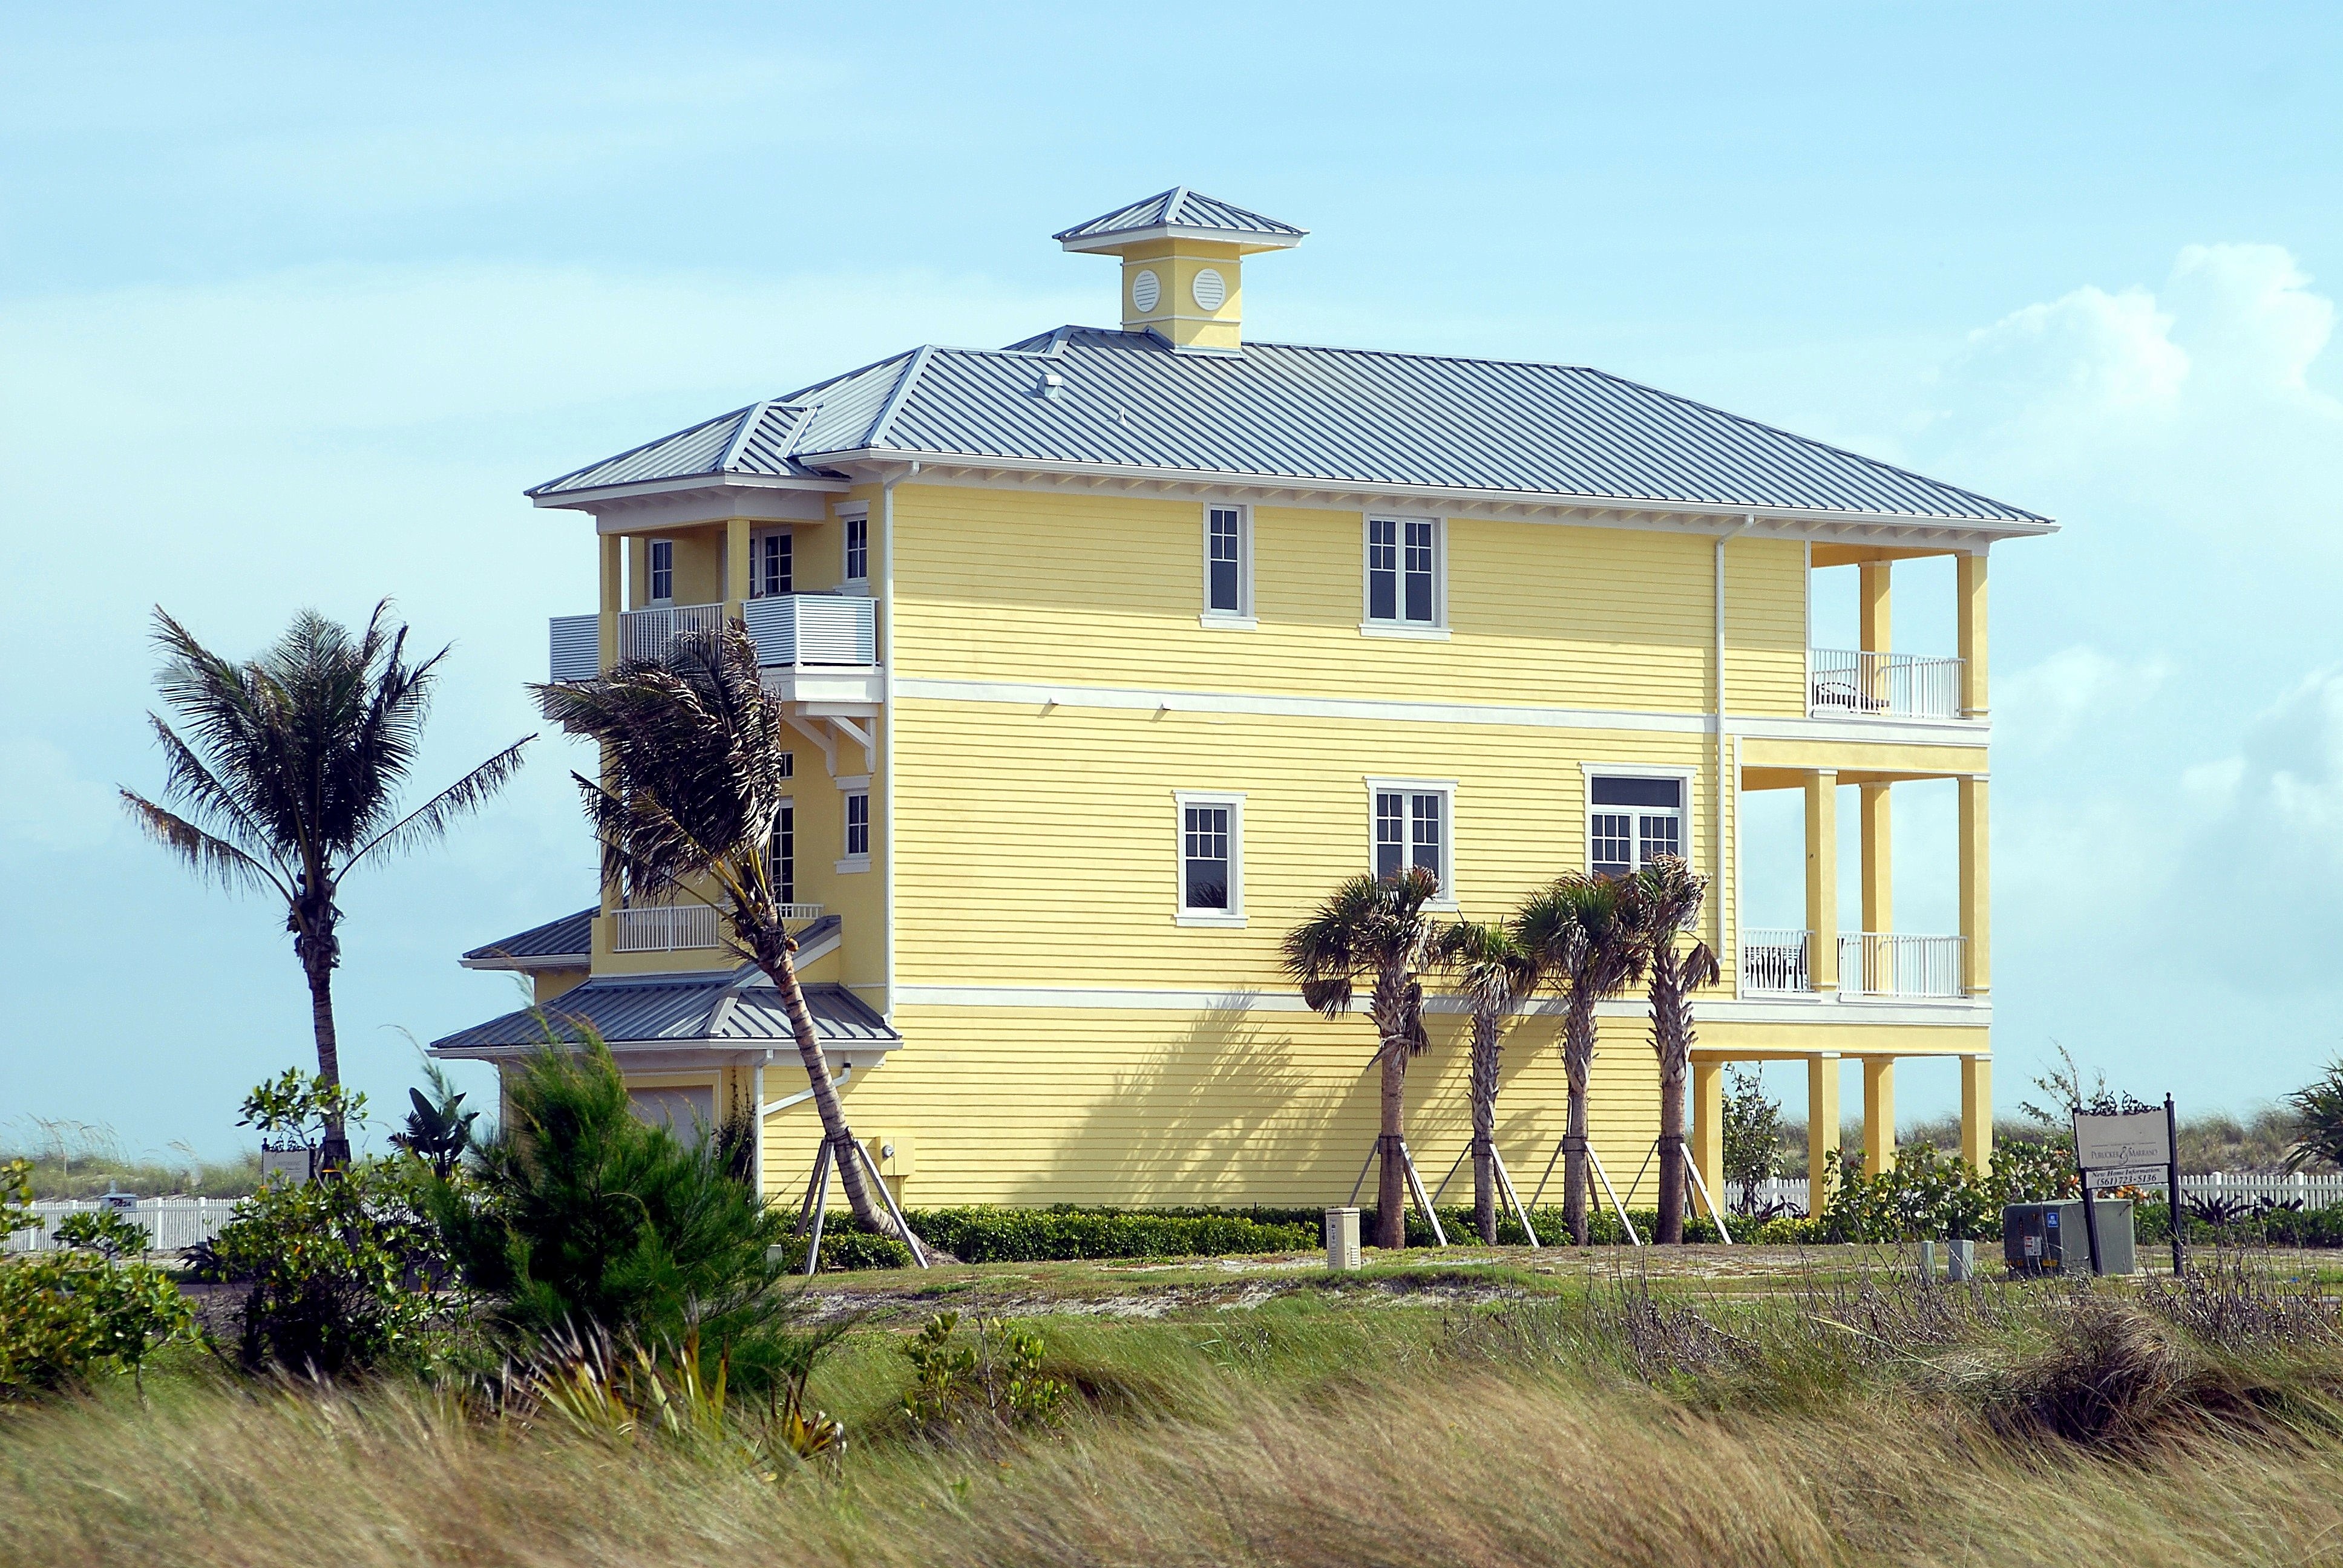
landscape, sea, ocean, architecture, sky, house, building, home, hut, shack, construction, cottage, color, ranch, usa, property, industry, outdoors, new, front, estate, buy, log cabin, sell, palm trees, florida, real estate, rural area, investment, for sale, mortgage, multi family, beach home, residential area, tropical weather